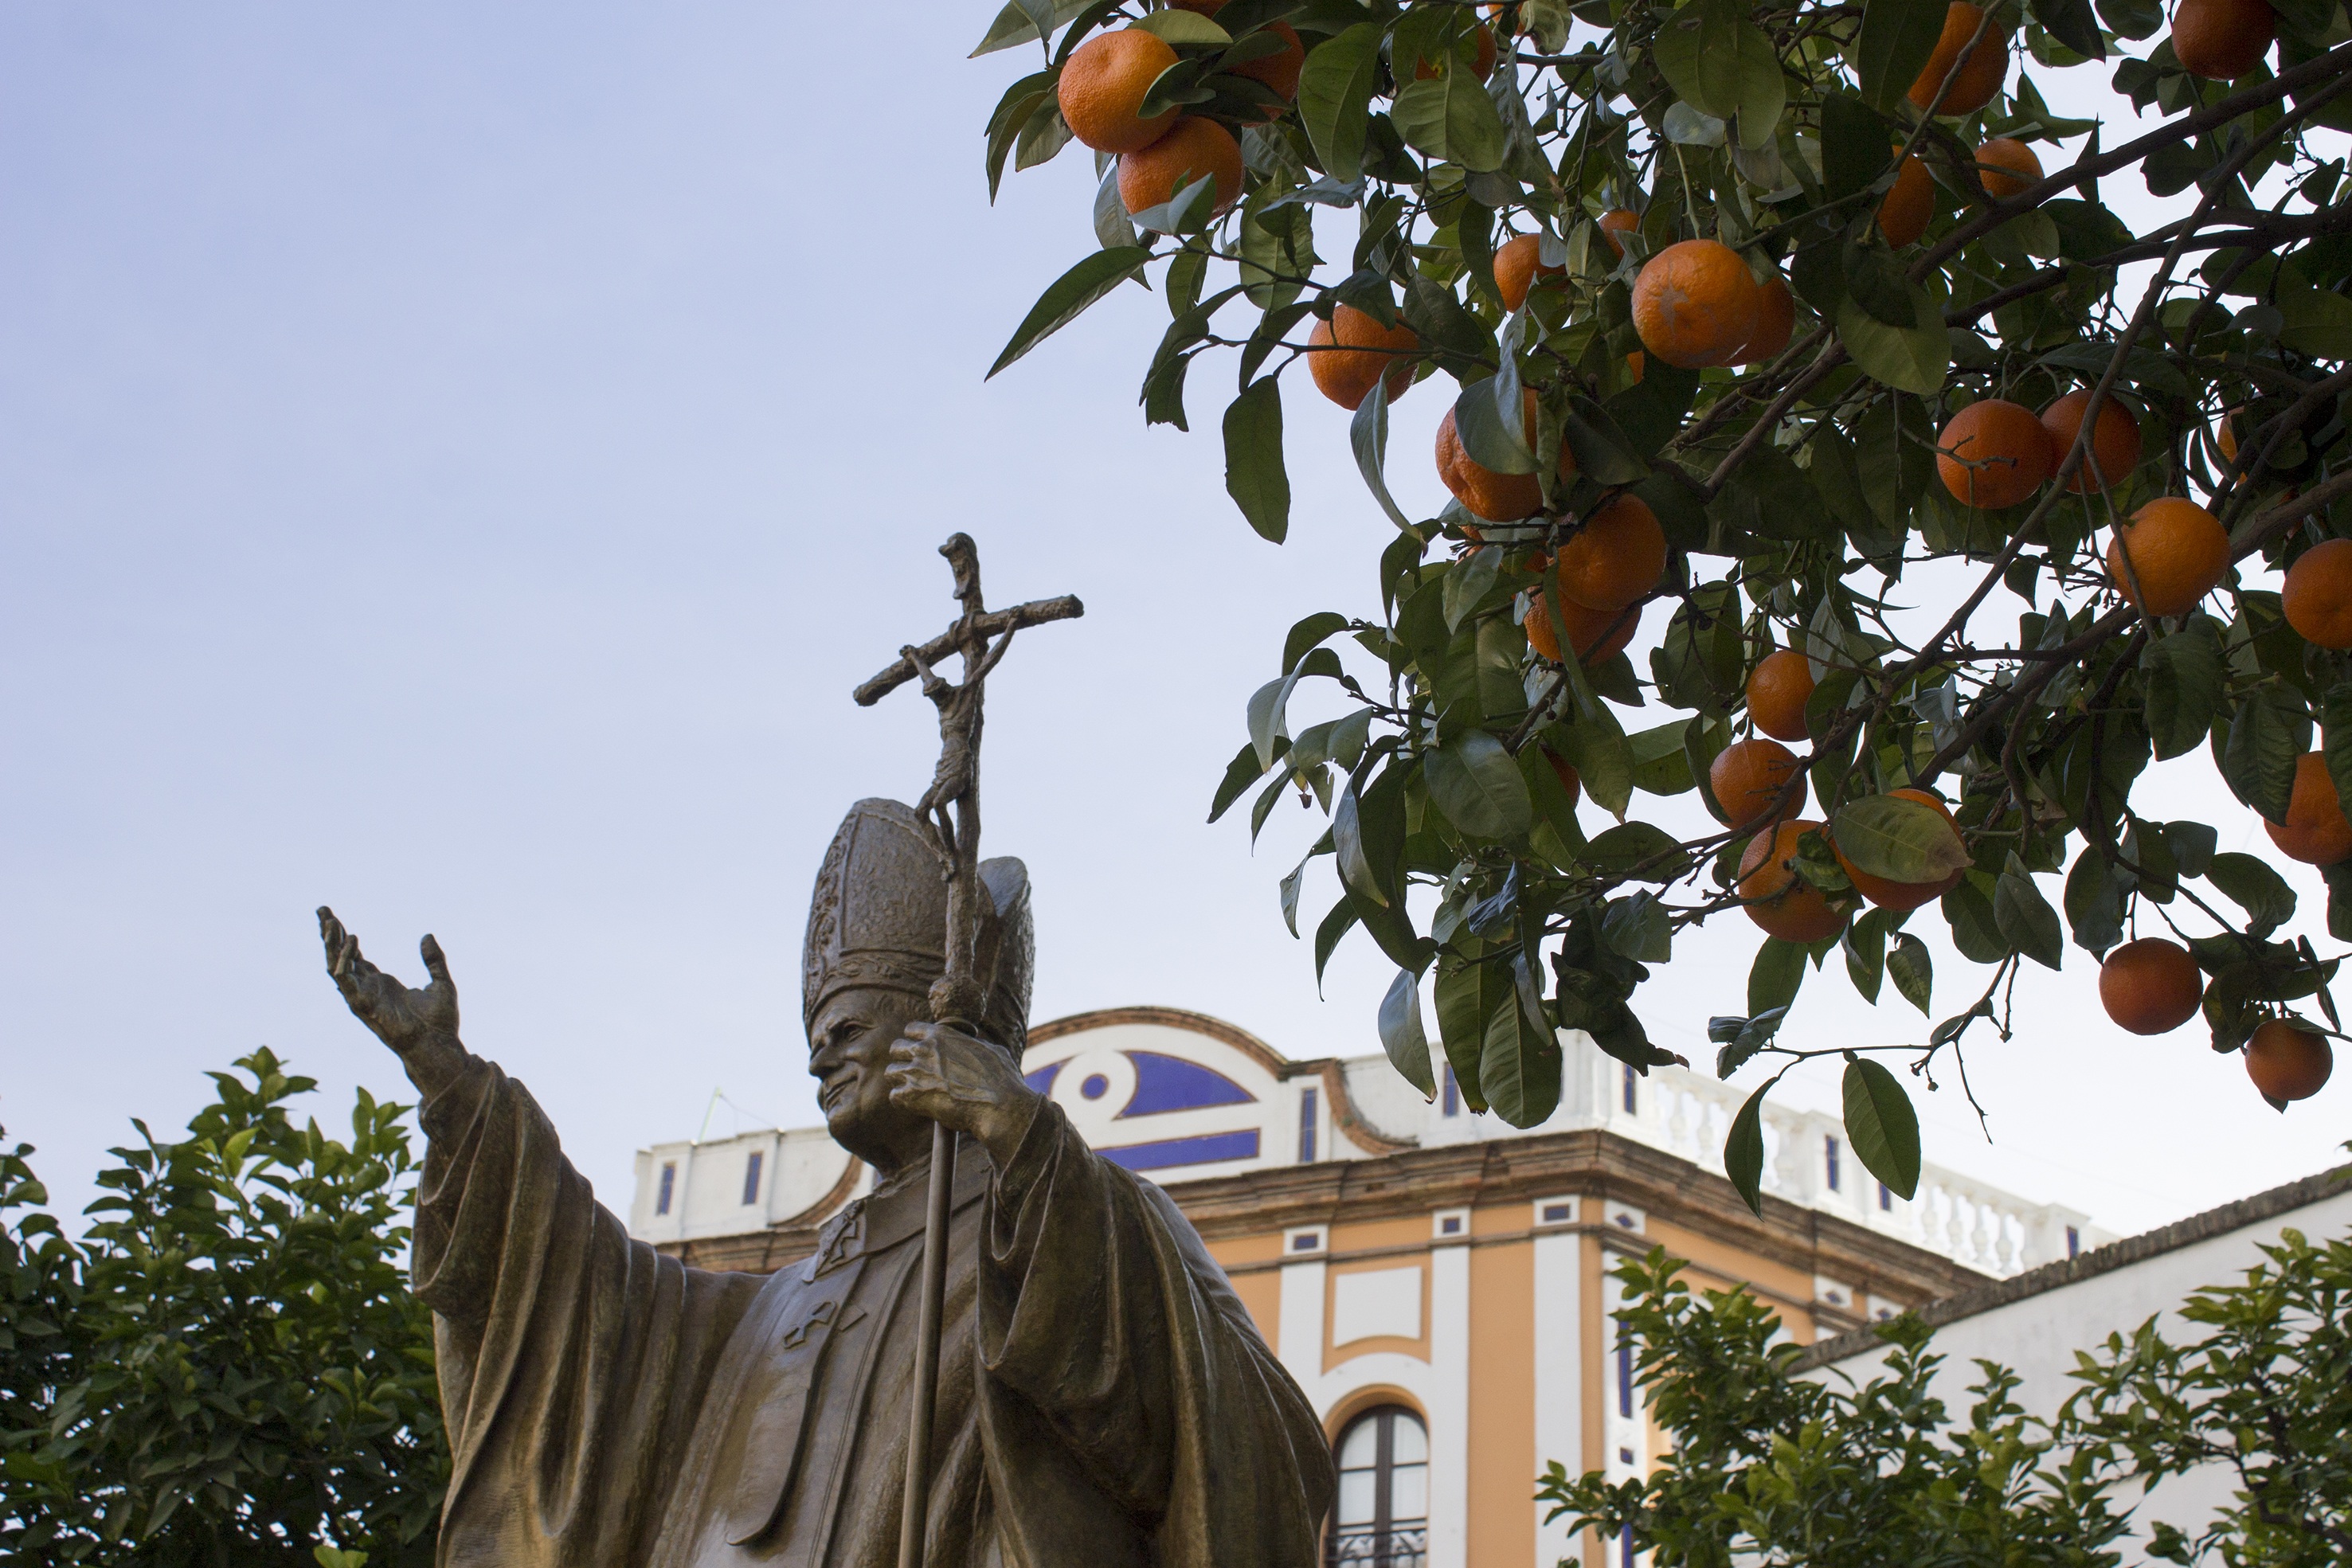
tree, branch, architecture, plant, leaf, flower, town, building, palace, city, travel, europe, orange, food, produce, plaza, square, botany, exterior, tourism, sculpture, spain, sevilla, seville, andalusia, history, pope, espana, woody plant, arecales